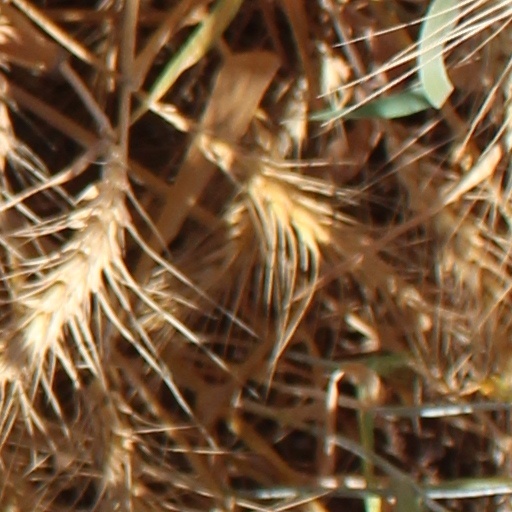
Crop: wheat